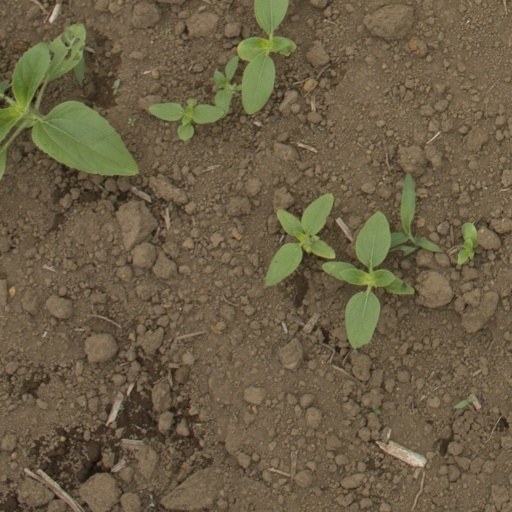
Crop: Jerusalem artichoke